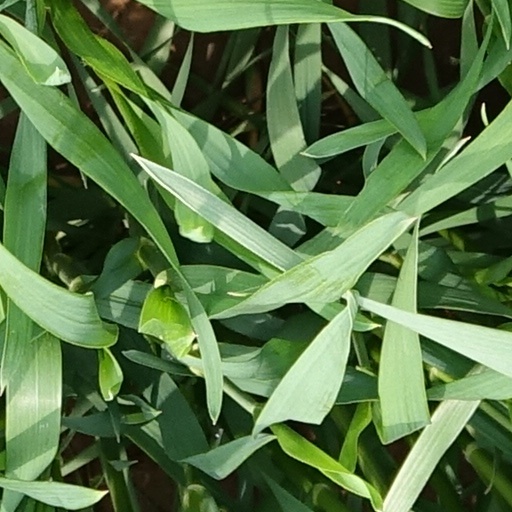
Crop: wheat